Ghazal Shakeri

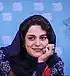
Shakeri at the 2017 Fajr International Film Festival

Ghazal Shakeri (born March 13, 1979) is an Iranian actress and singer. She is best known for her roles in "Facing Mirrors" (2011), "Shahrzad" (2015–2016), and "Sara and Ayda" (2017). Shakeri has received four Crystal Simorgh nominations for her performances in "Facing Mirrors", "Sara and Ayda", "Sima's Unfinished Narration" (2023), and "Raha" (2025).